Yerawada

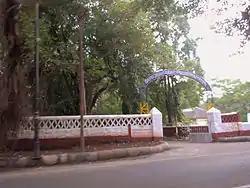
Yerwada Central Jail entrance.

A programme designed to spread Gandhian principles in Yerwada prison was introduced in Yerawada prison in 2002 by Asim Sarode, founder of Sahyog Trust. As part of the programme, the prison inmates are taught Gandhian principles for one year, at the end of the year, they have to appear for an examination. Admission to the course is optional. Four years after the initiation of the course, Sahyog Trust conducted a survey amongst the prison inmates to check the degree of awareness of Gandhian principles. The results of the survey were encouraging as 94 per cent expressed respect for Gandhi. A majority 77 per cent of them believed that social change can be brought about by love and friendship. Also, 66 per cent of them showed the willingness to apologise to the victim's family and seek forgiveness from them.